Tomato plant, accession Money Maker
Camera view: bottom (45 deg); turntable rotation: 180 degrees
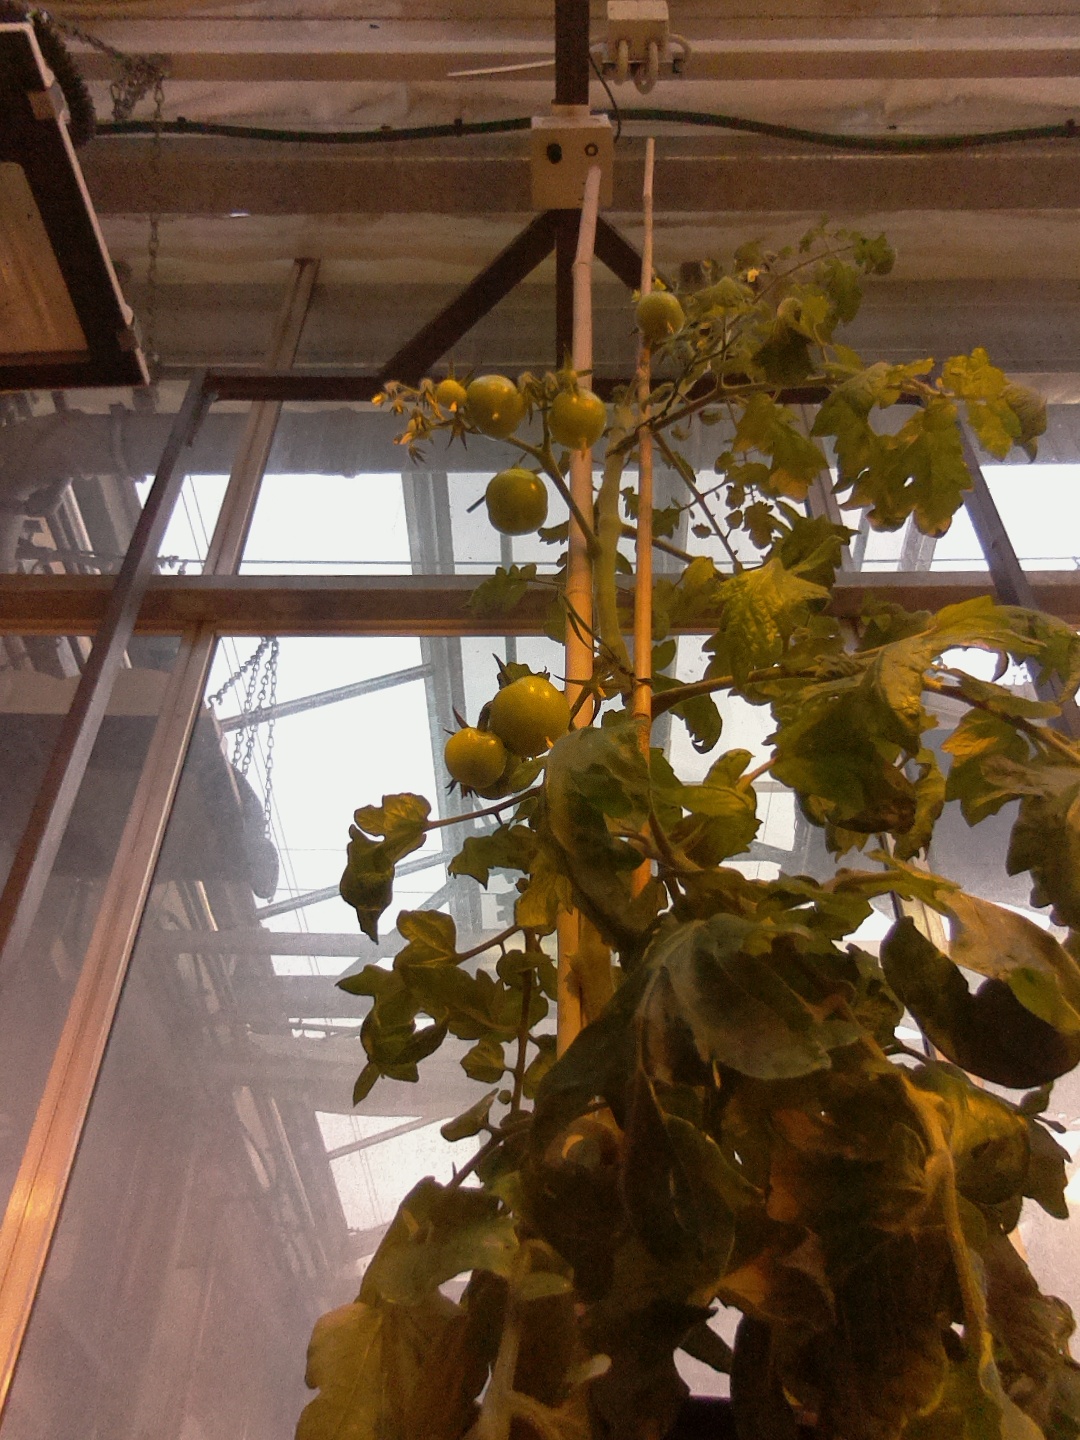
BBCH growth stage 75: 50%-60% of final fruit size